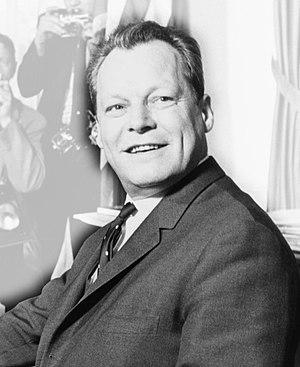
Le rapport Nord-Sud est le rapport produit en 1980 par une commission indépendante initiée par l’ex-chancellier social-démocrate allemand Willy Brandt, afin d’étudier en profondeur les problèmes du sous-développement et de la pauvreté dans le monde, à la demande de la Banque mondiale.